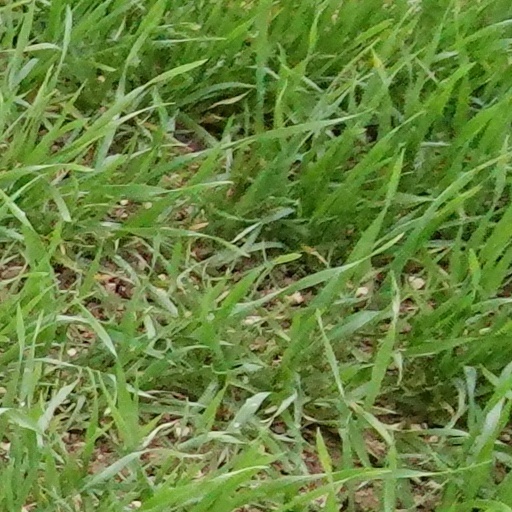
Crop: wheat